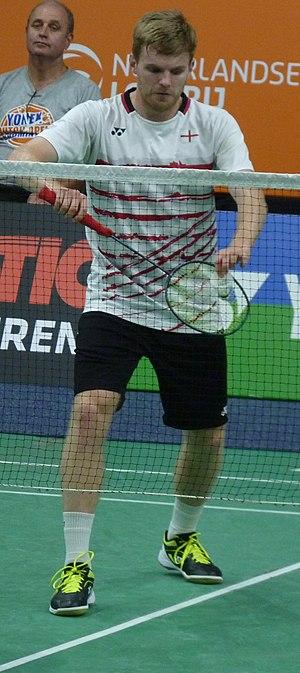
Marcus Ellis, né le 14 septembre 1989 à Huddersfield en Angleterre est un joueur britannique de badminton. Associé à Chris Langridge, il remporte la médaille de bronze en double hommes aux Jeux olympiques d'été de 2016 à Rio de Janeiro.